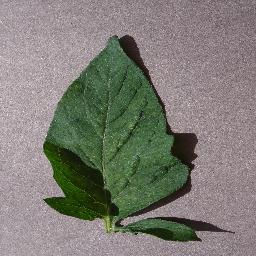
Label: Tomato___Spider_mites Two-spotted_spider_mite